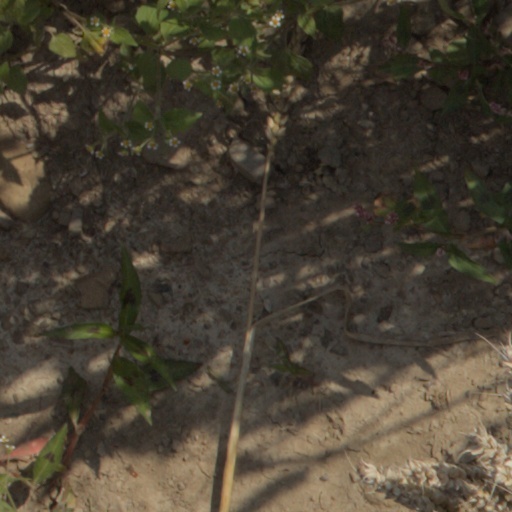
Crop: wheat